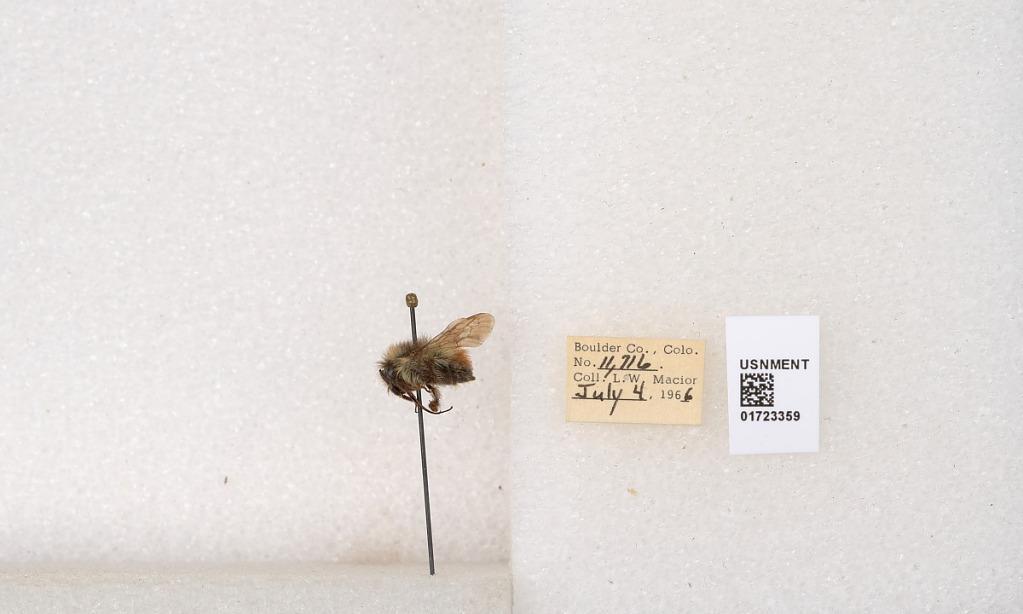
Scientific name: Bombus flavifrons Cresson
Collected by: L. Macior
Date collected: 1966-7-4
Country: United States
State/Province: Colorado
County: Boulder
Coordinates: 40.0925, -105.358